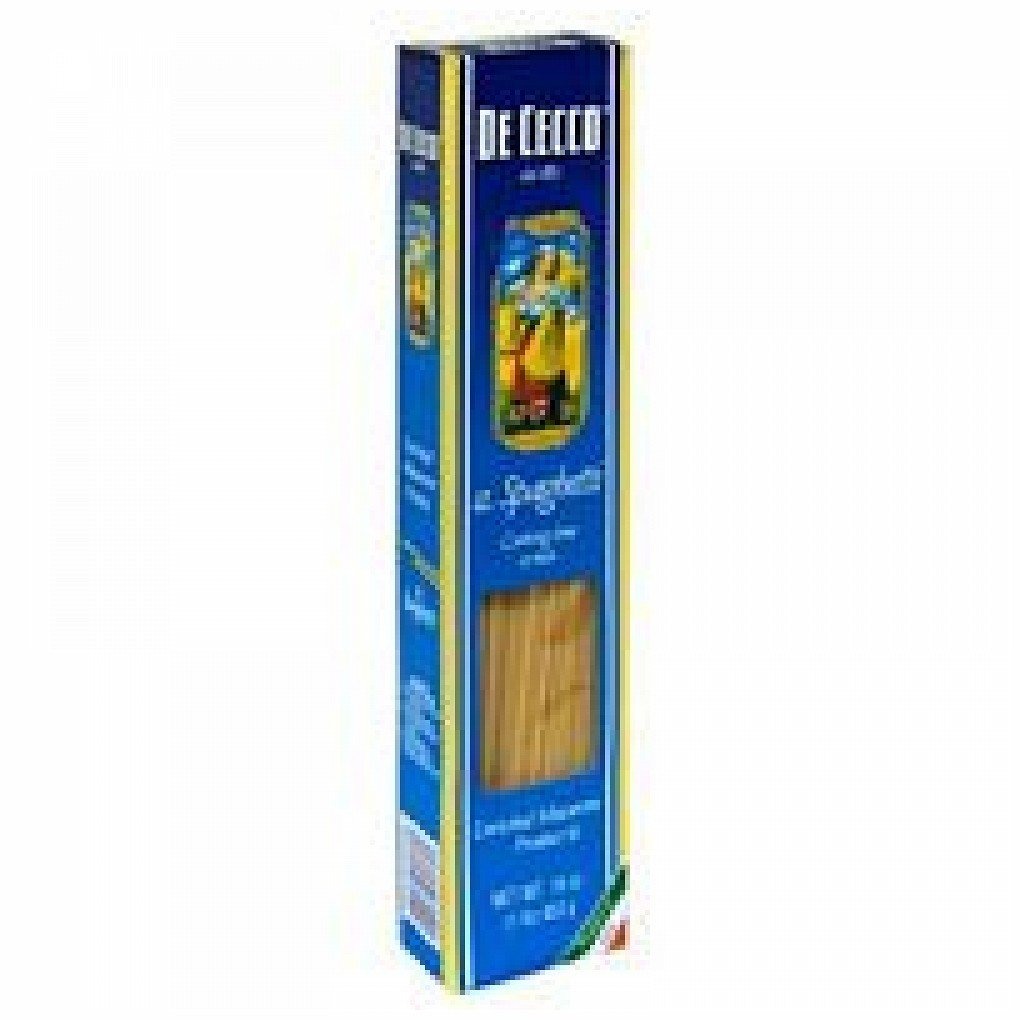
Item Name: Dececco Pasta Spaghetti Pasta ( 20x16 OZ)
Value: 1.0
Unit: Count

Price: 79.12